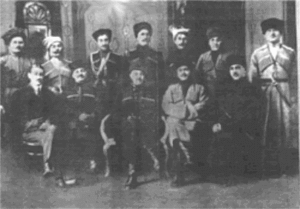
La révolution russe est l’ensemble des événements ayant conduit en février 1917 au renversement spontané du régime tsariste de Russie, puis en octobre de la même année à la prise de pouvoir par les bolcheviks et à l’installation d’un régime léniniste. Cette dernière débouche sur une guerre civile d'une grande violence, opposant les bolcheviks aux Armées blanches et à un ensemble d'autres adversaires. Le conflit est accompagné d'un effondrement de l'économie russe, qui avait débuté pendant la Première guerre mondiale, et d'une famine particulièrement meurtrière : il s'achève par la victoire des bolcheviks et par la reconstitution, sous l'égide de l'URSS, de la majorité des territoires de l'ex-empire. La révolution en Russie donne également naissance au communisme, au sens contemporain du terme.